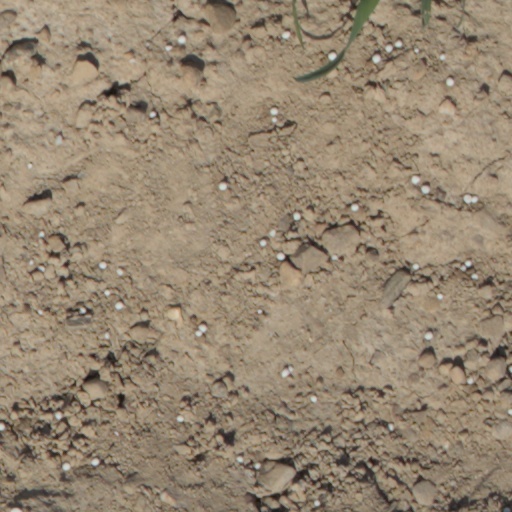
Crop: wheat